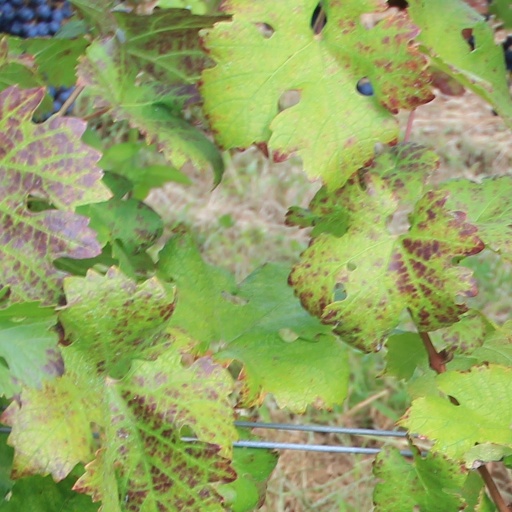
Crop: grape